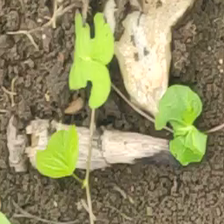
Weed species: Obscure_morning _glory(Ipomoea obscura)